2019 Copa Sudamericana final

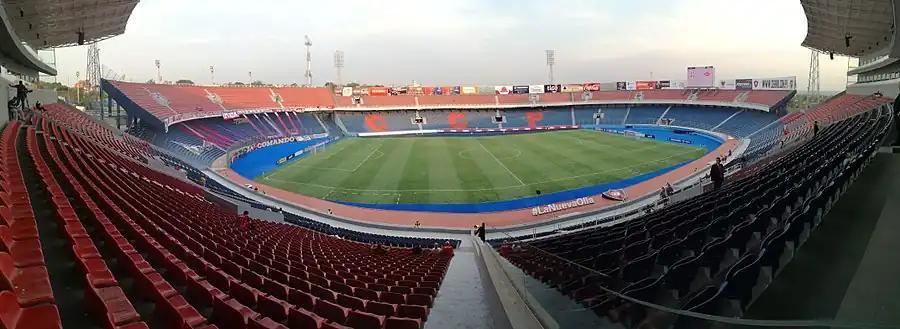
The Estadio General Pablo Rojas in Asunción, Paraguay, hosted the final.

On 14 August 2018, CONMEBOL decided that starting from the 2019 edition, the final would be played as a single match, and although it was originally stated that the final would be played in Lima, Peru at the Estadio Nacional, on 9 May 2019 the confederation's Council decided to switch the venue to Estadio Defensores del Chaco in Asunción, Paraguay. On 21 June 2019, APF announced that Estadio General Pablo Rojas in Asunción would host the 2019 final due to remodeling works in Estadio Defensores del Chaco.